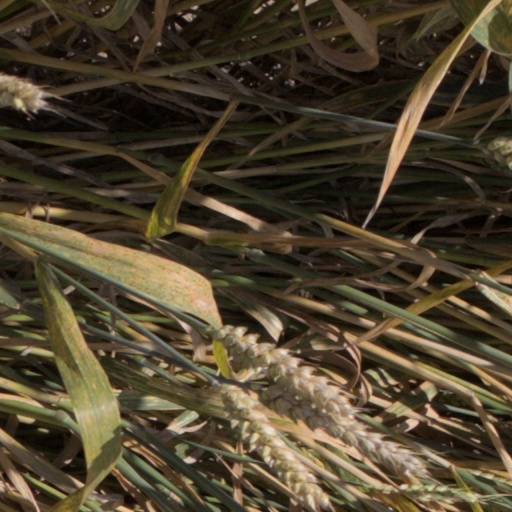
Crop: wheat